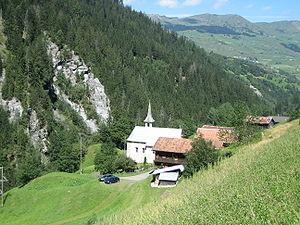
Sankt Martin est une localité et une ancienne commune suisse du canton des Grisons, située dans la région de Surselva.